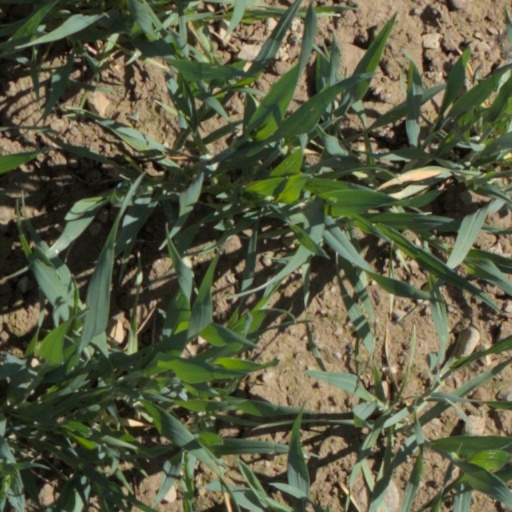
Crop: wheat